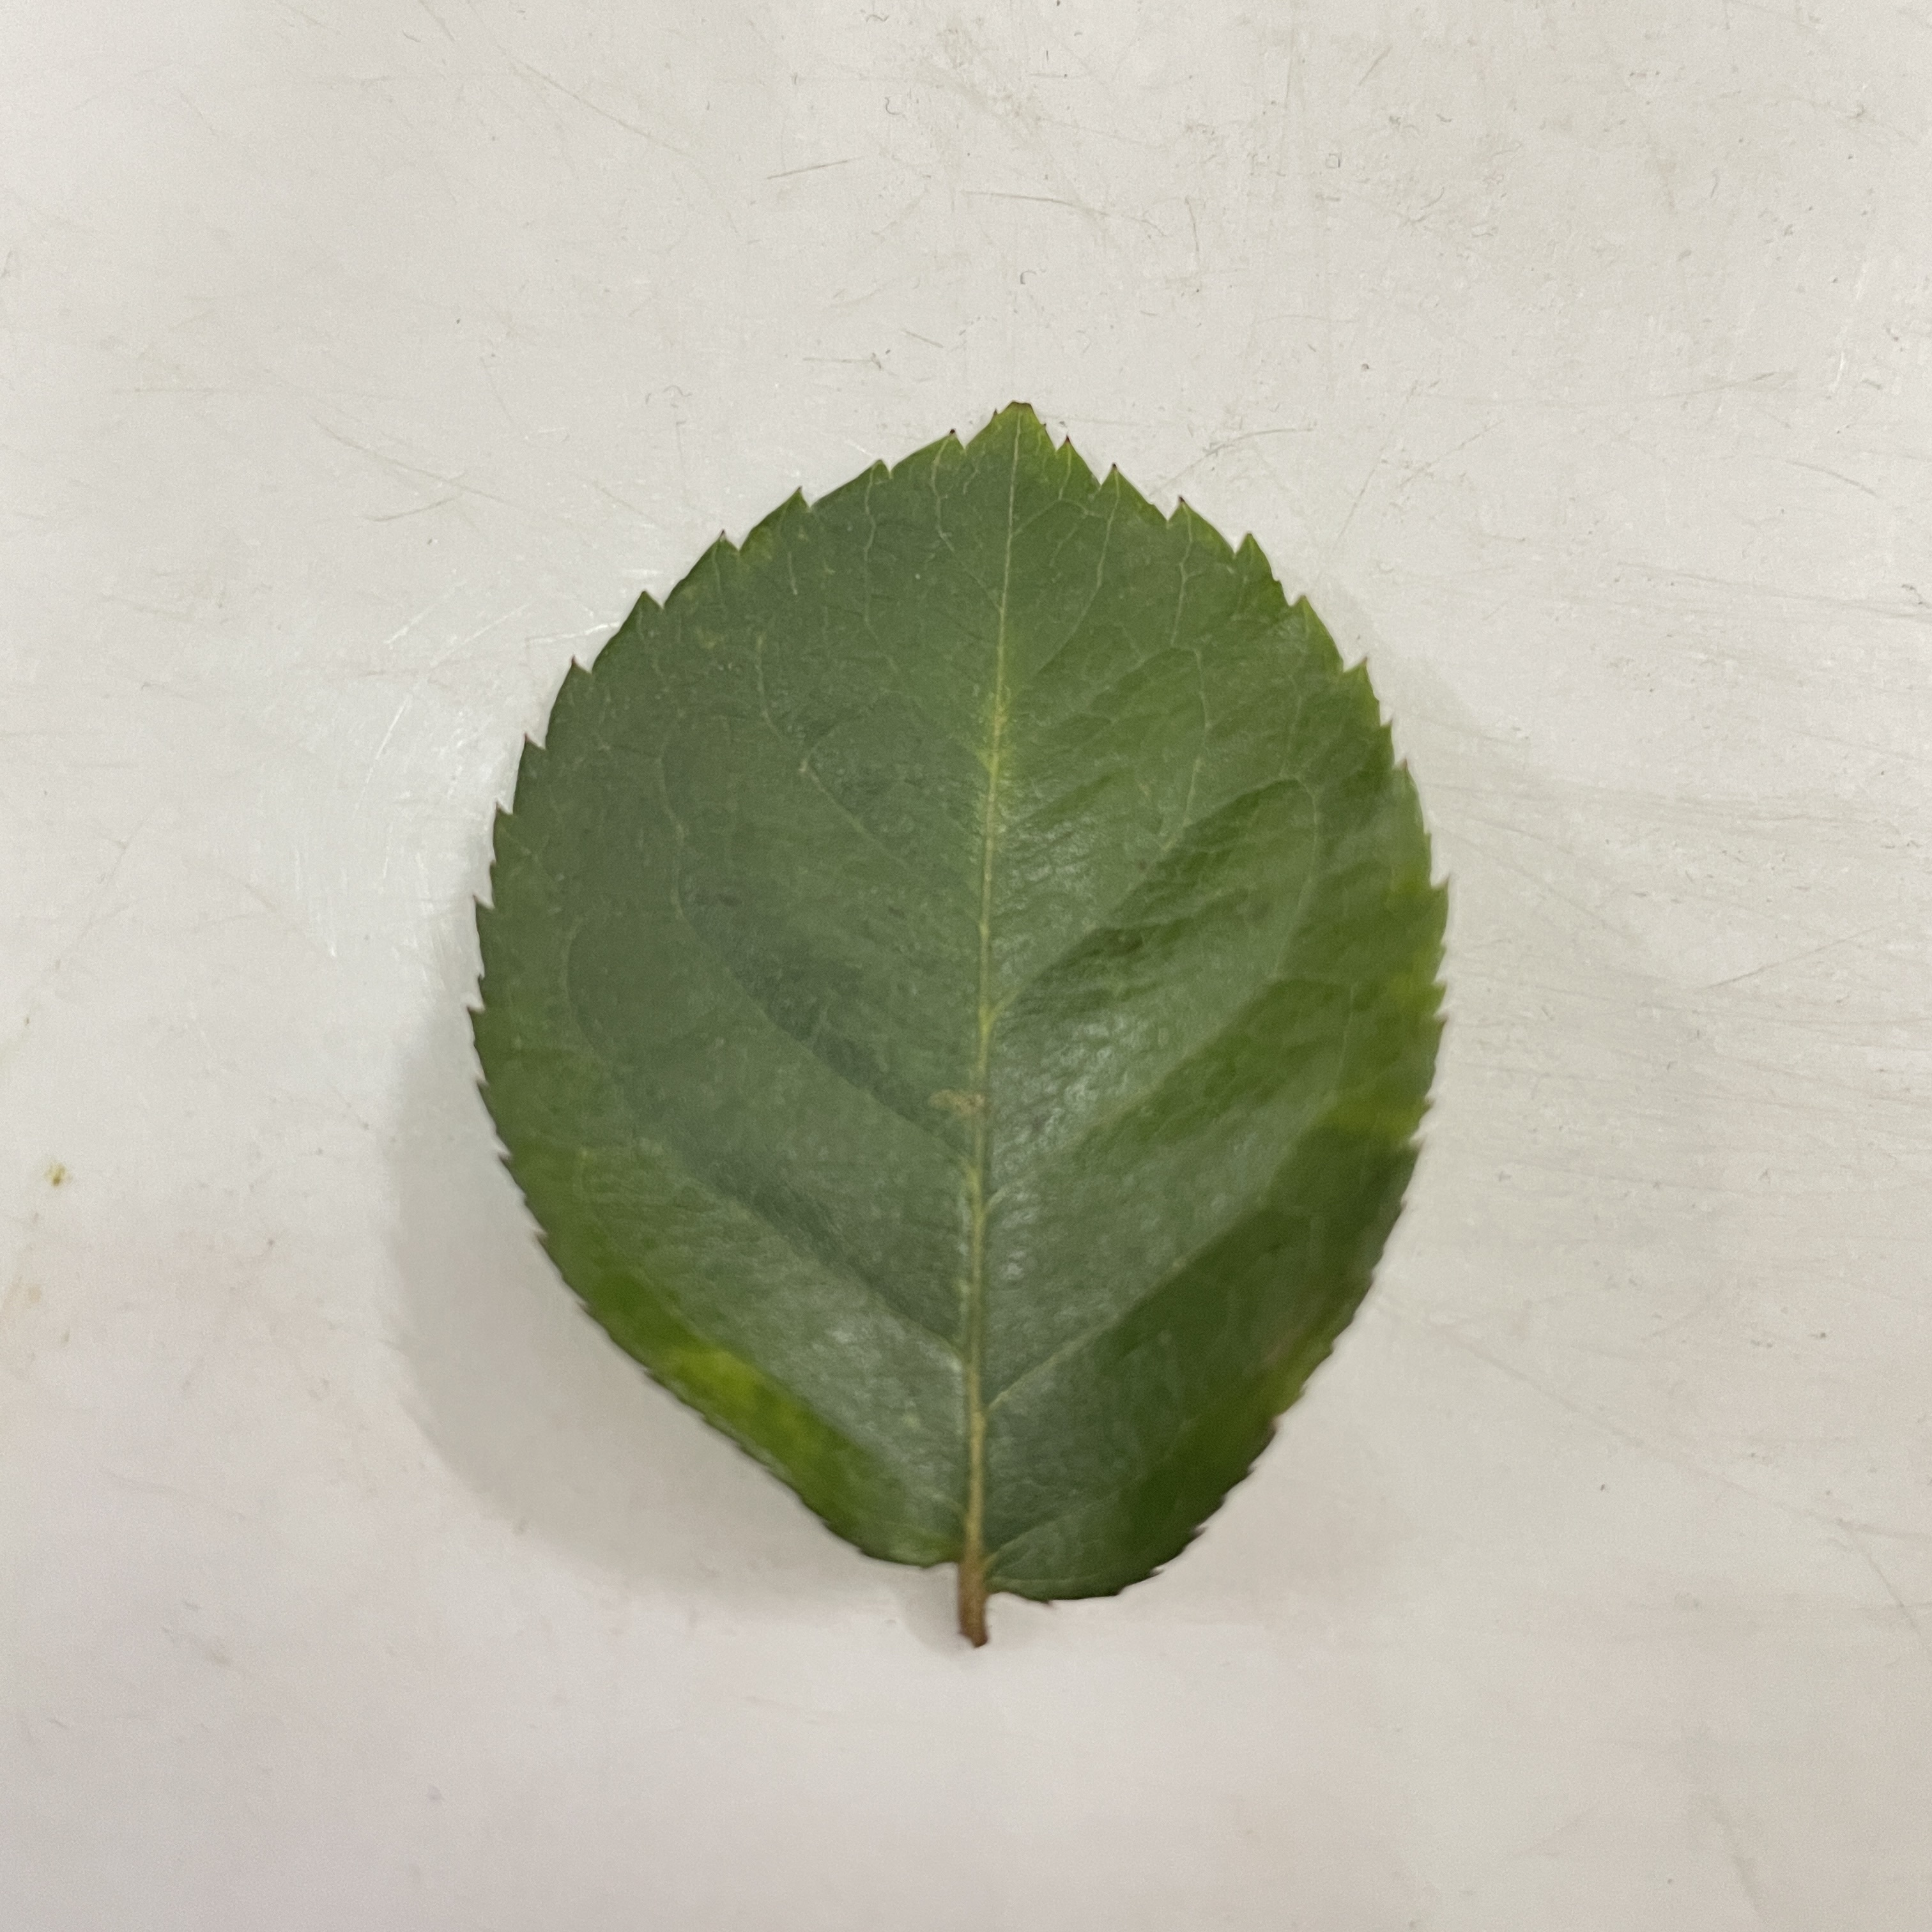
Label: Healthy Leaf